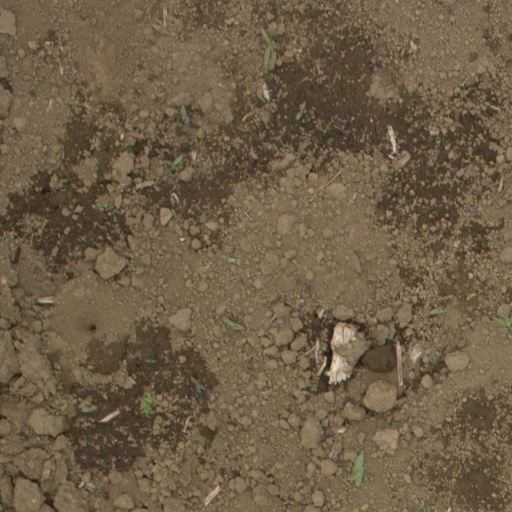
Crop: Jerusalem artichoke